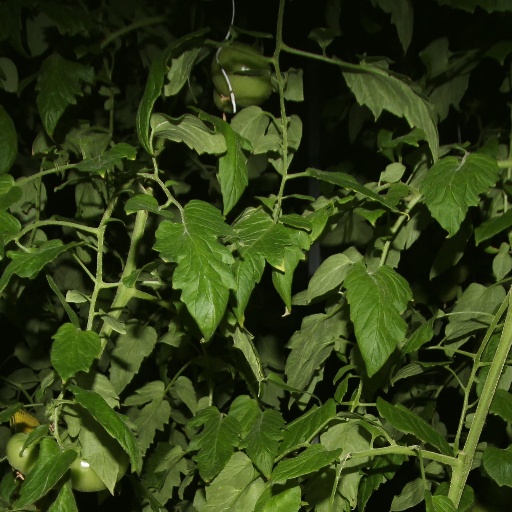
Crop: tomato